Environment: real
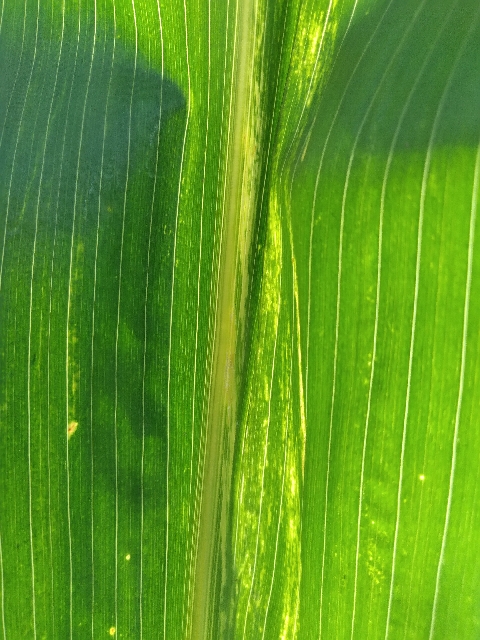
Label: lethal_necrosis